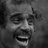
Emotion: happy